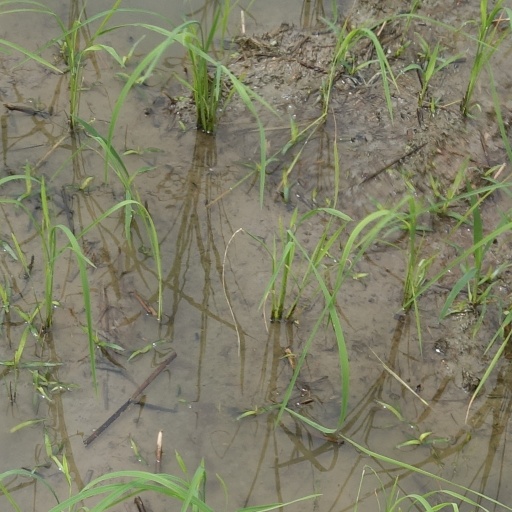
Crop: rice